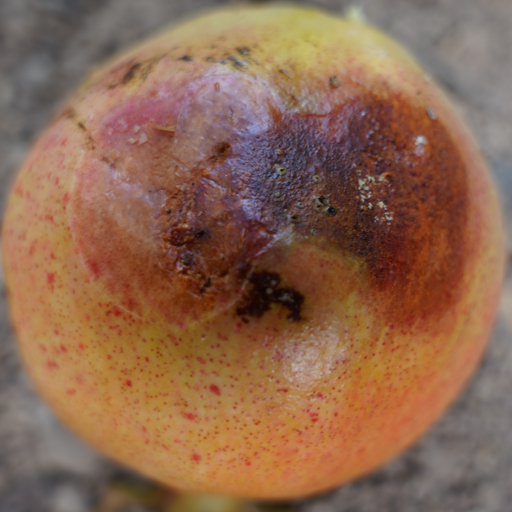
Label: Ectomyelois ceratoniae